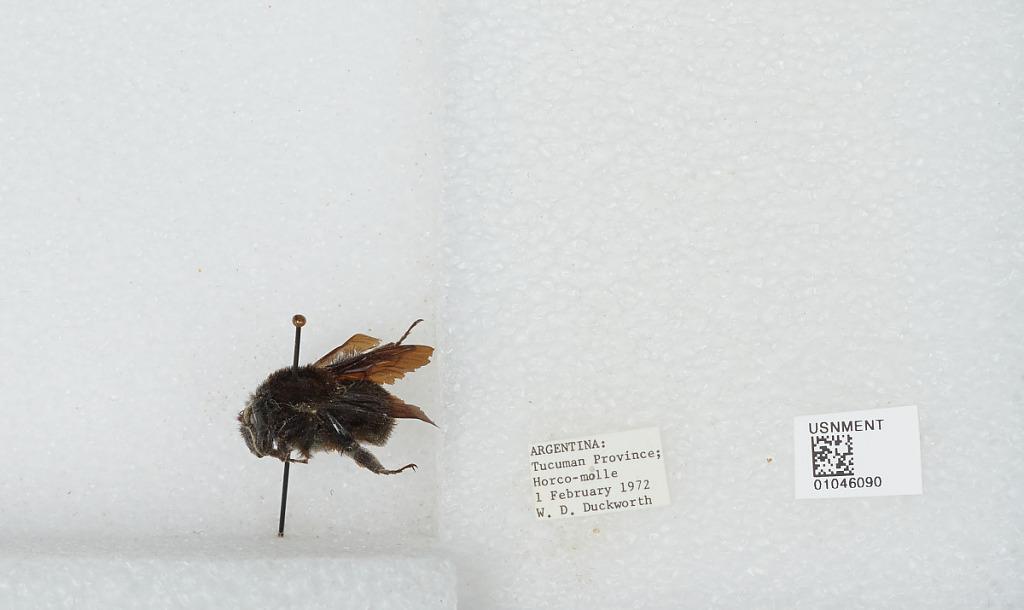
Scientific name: Bombus sp.
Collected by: W. Duckworth
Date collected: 1972-2-1
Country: Argentina
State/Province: Tucuman
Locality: Horco Molle